New South Wales 72 class locomotive

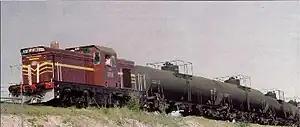
7201 at Port Botany in 1965

The 72 class was a class of diesel locomotive built by Chullora Railway Workshops for the New South Wales, Australia, Department of Railways in 1965.